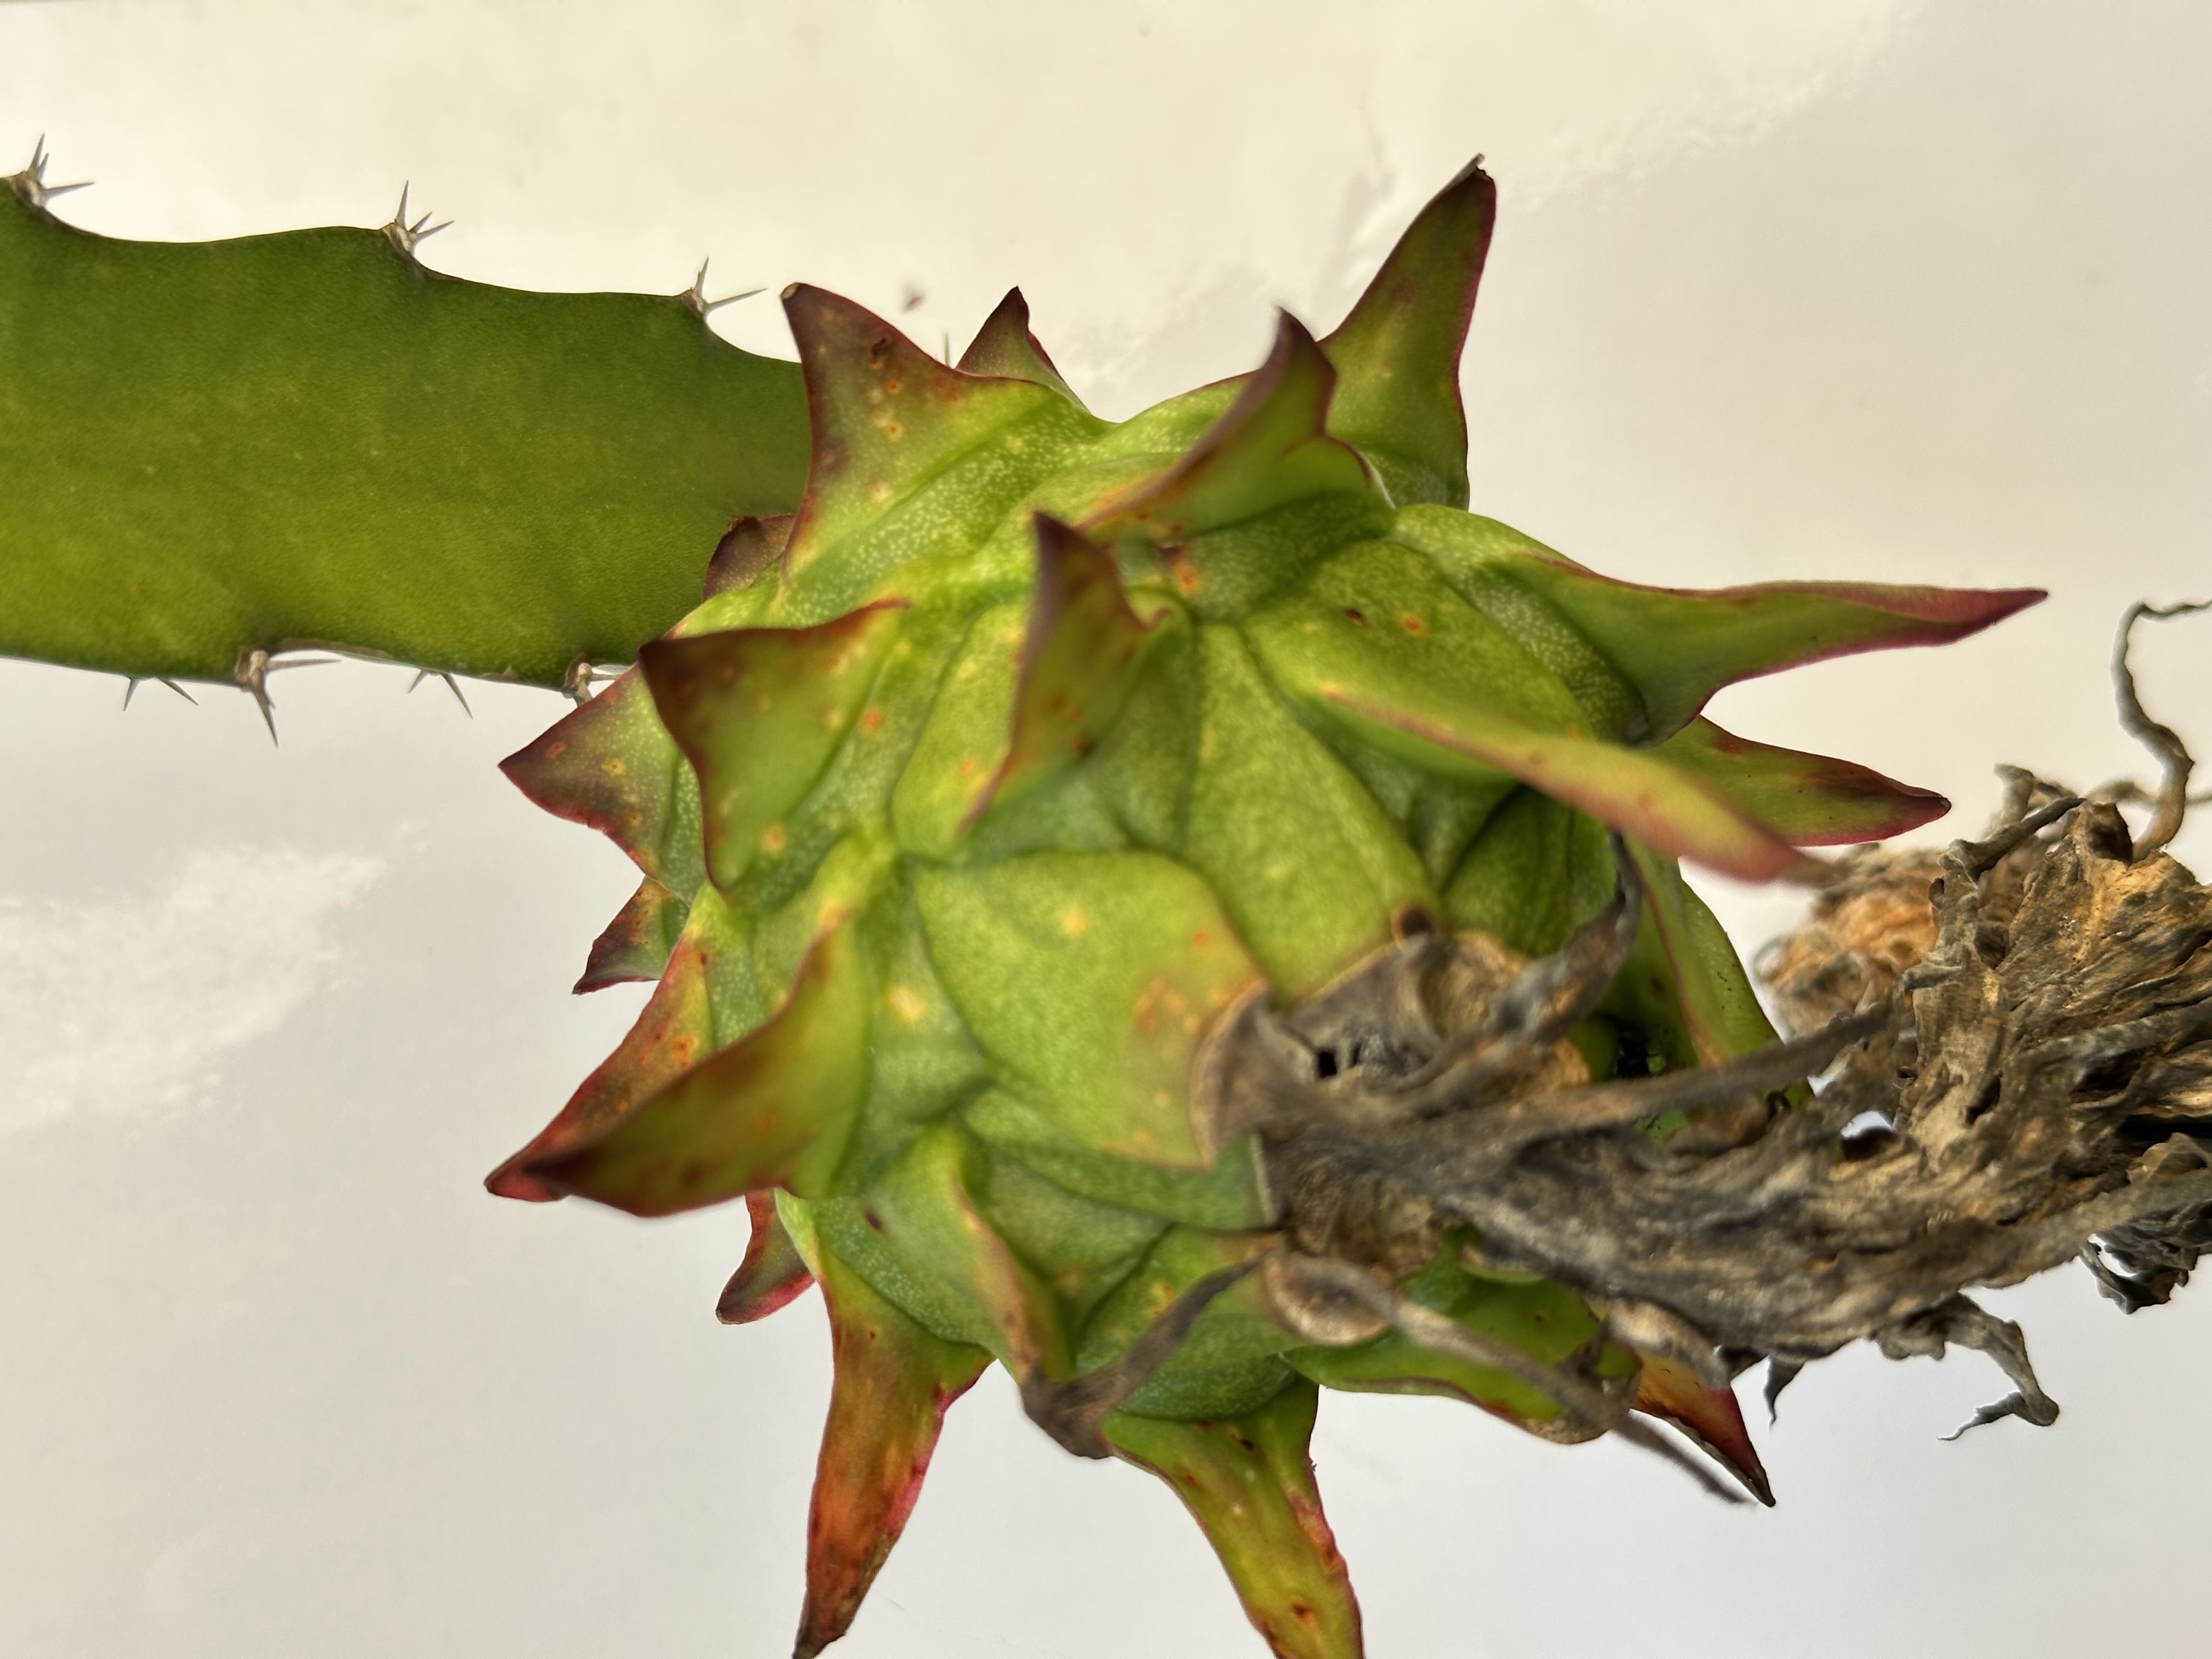
Label: Good fruit